Military-digital complex

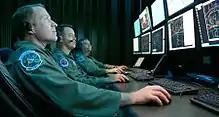
Cyber-warriors, the implementation of thousands of Governmental Cyber Security Specialists displays the prevalence of the Cyber threat which has subsequently led to the Military-digital complex.

The military-digital complex (MDC) is the militarization of cyber operations by governments and corporations, often through monetary relationships between computer programmers in private companies and the military to combat the threat of cyber terrorism and warfare. Cyber operations since 2000 have increased dramatically, with the recent branch of the US Strategic Command the United States Cyber Command. Cyber operations has been defined by the "Washington Post" as,